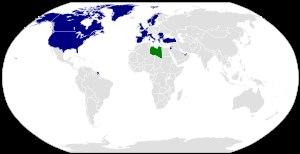
L'intervention militaire de 2011 en Libye est une opération militaire multinationale sous l'égide de l'Organisation des Nations unies, qui s'est déroulée entre le 19 mars 2011 et le 31 octobre 2011, dont l'objectif est la mise en œuvre de la résolution 1973 du Conseil de sécurité des Nations unies.